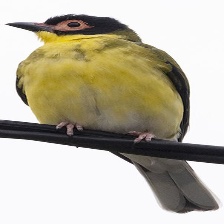
Species: AUSTRALASIAN FIGBIRD
Scientific name: SPHECOTHERES VIEILLOTI